Gigha

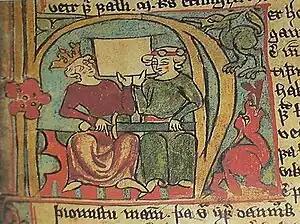
An illustration of Hákon, King of Norway, and Skule Bårdsson, from "Flateyjarbók"

Nearby Islay was a centre for Norse control over the Hebrides, and Gigha was later part of the Kingdom of the Isles. The island's name appears to be Norse in origin, although its meaning is disputed, and there are several other Norse placenames in the vicinity, such as Gigalum (i.e. "Gigha - holm") and Cnoc Haco (possibly "Haakon's hill").